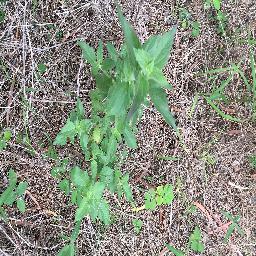
Label: siam_weed